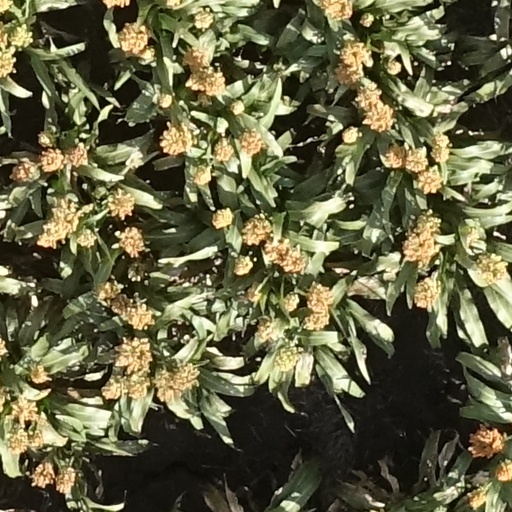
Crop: sorghum